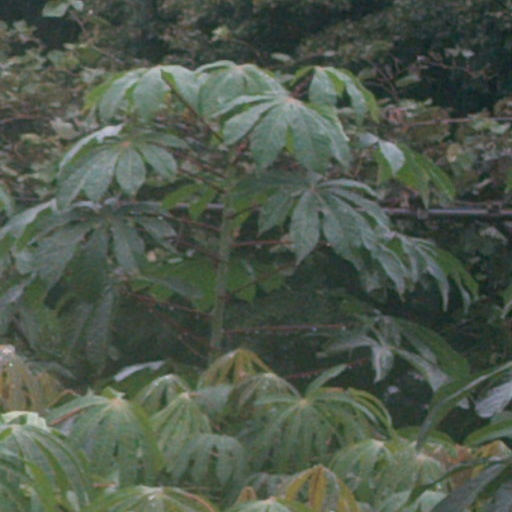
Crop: cassava